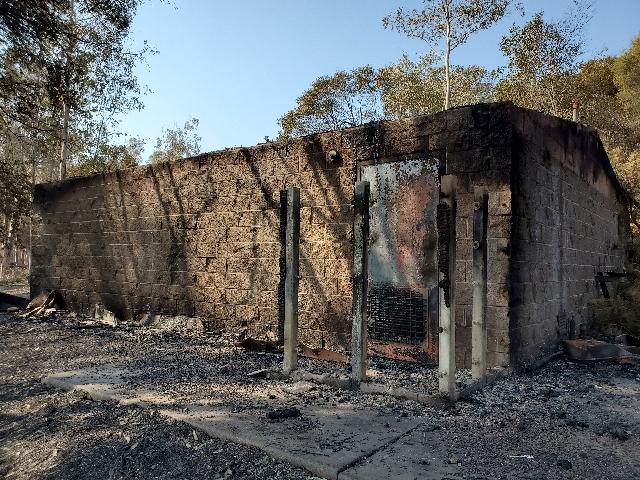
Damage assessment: destroyed